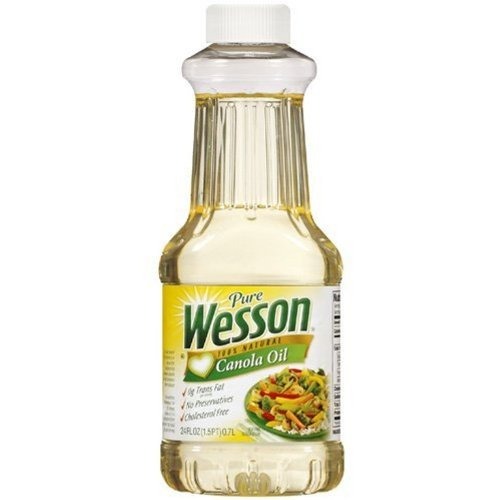
Item Name: Wesson Canola Oil, 24-Ounce (Pack of 6)
Value: 144.0
Unit: Ounce

Price: 3.685